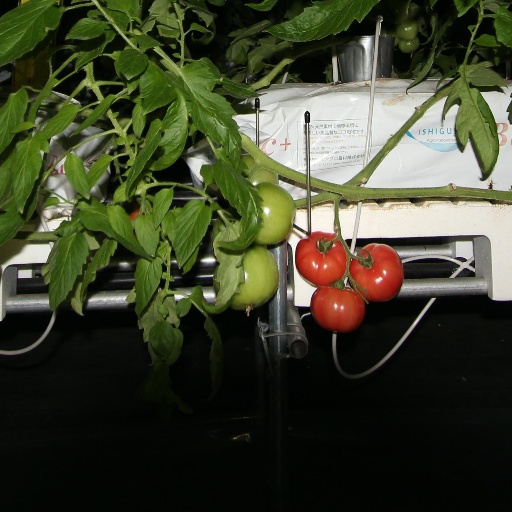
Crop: tomato